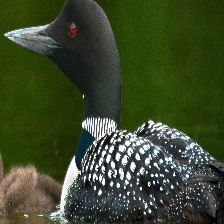
Species: COMMON LOON
Scientific name: GAVIA IMMER